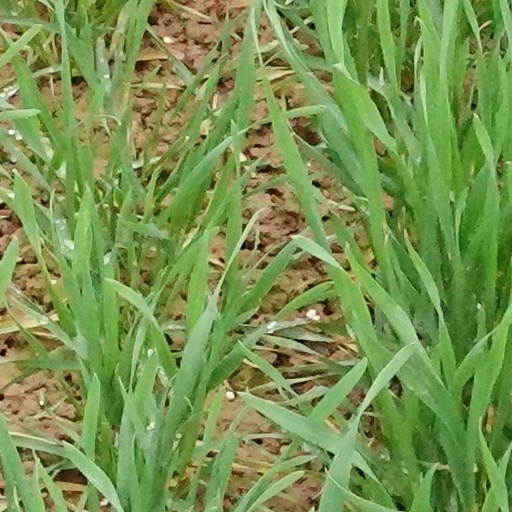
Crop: wheat